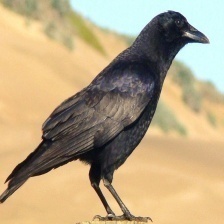
Species: CROW
Scientific name: CORVUS